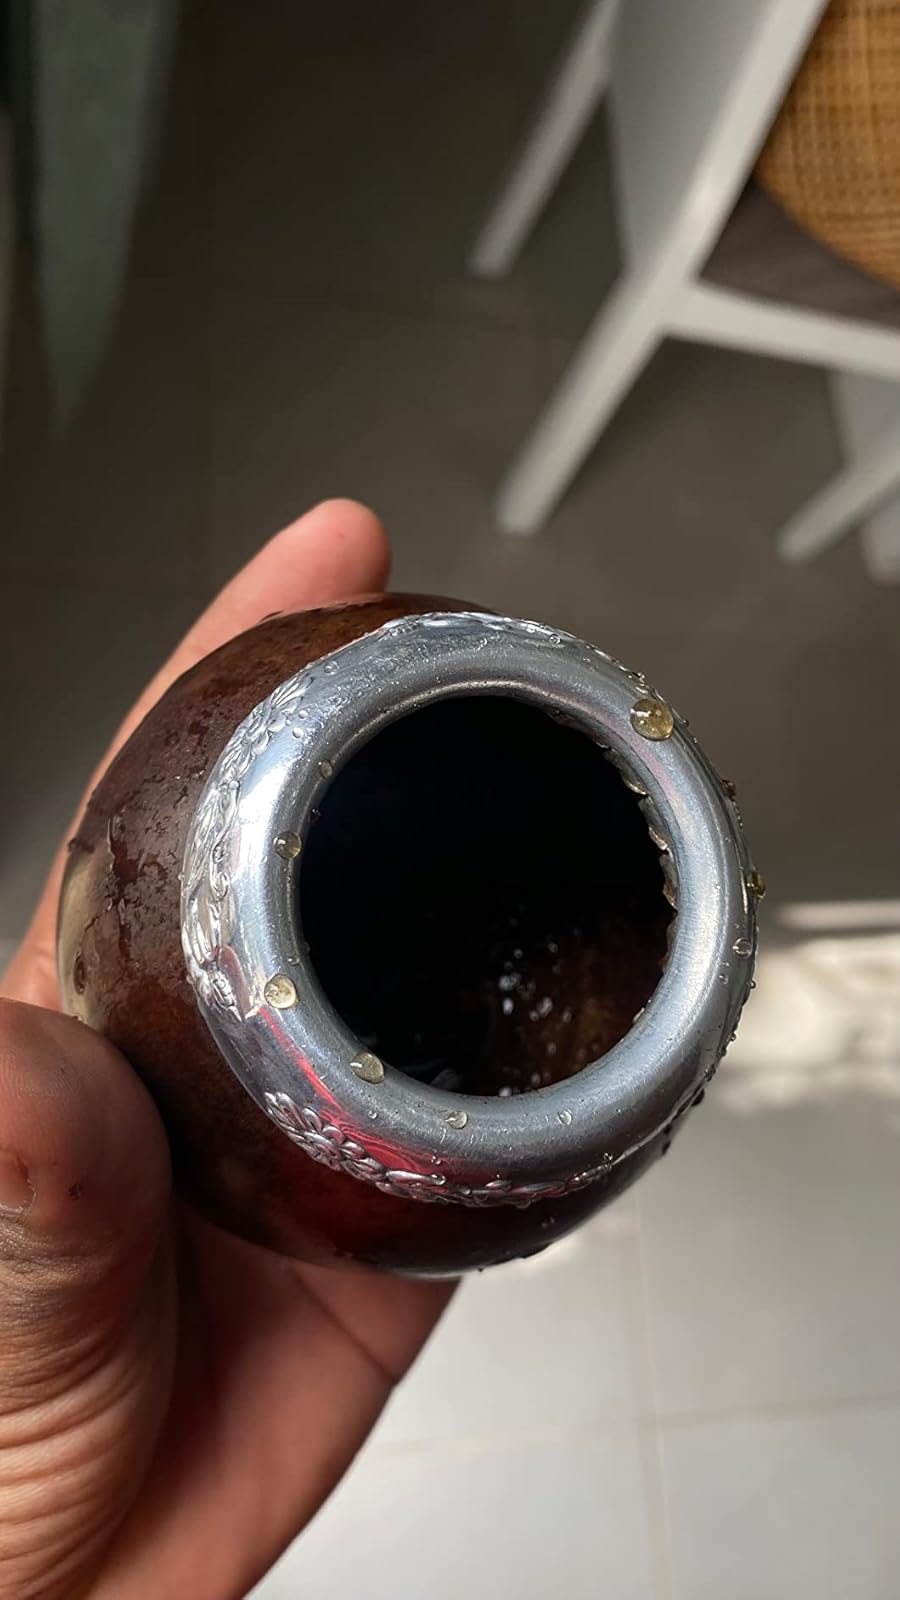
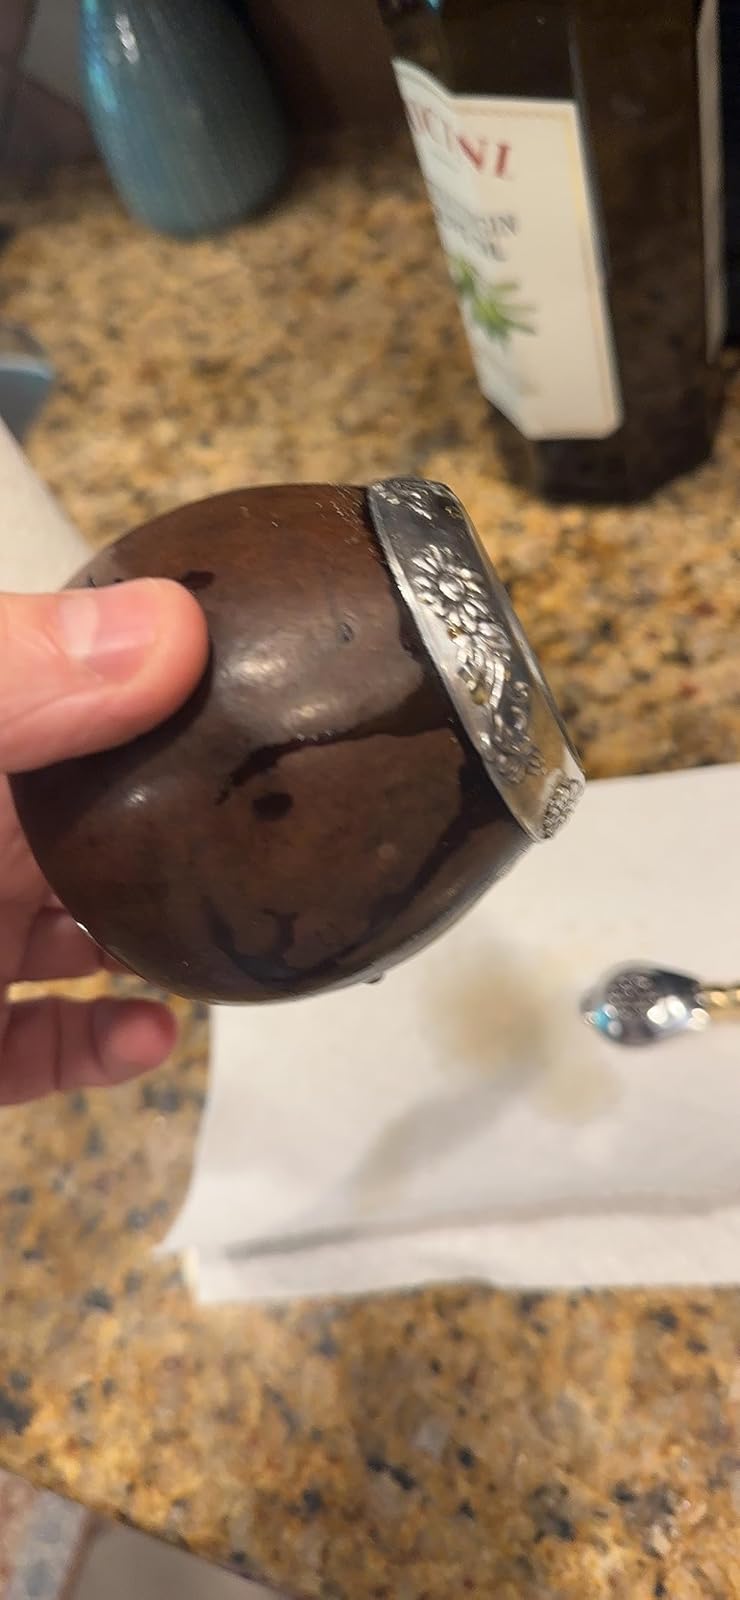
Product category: items_tea
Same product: yes